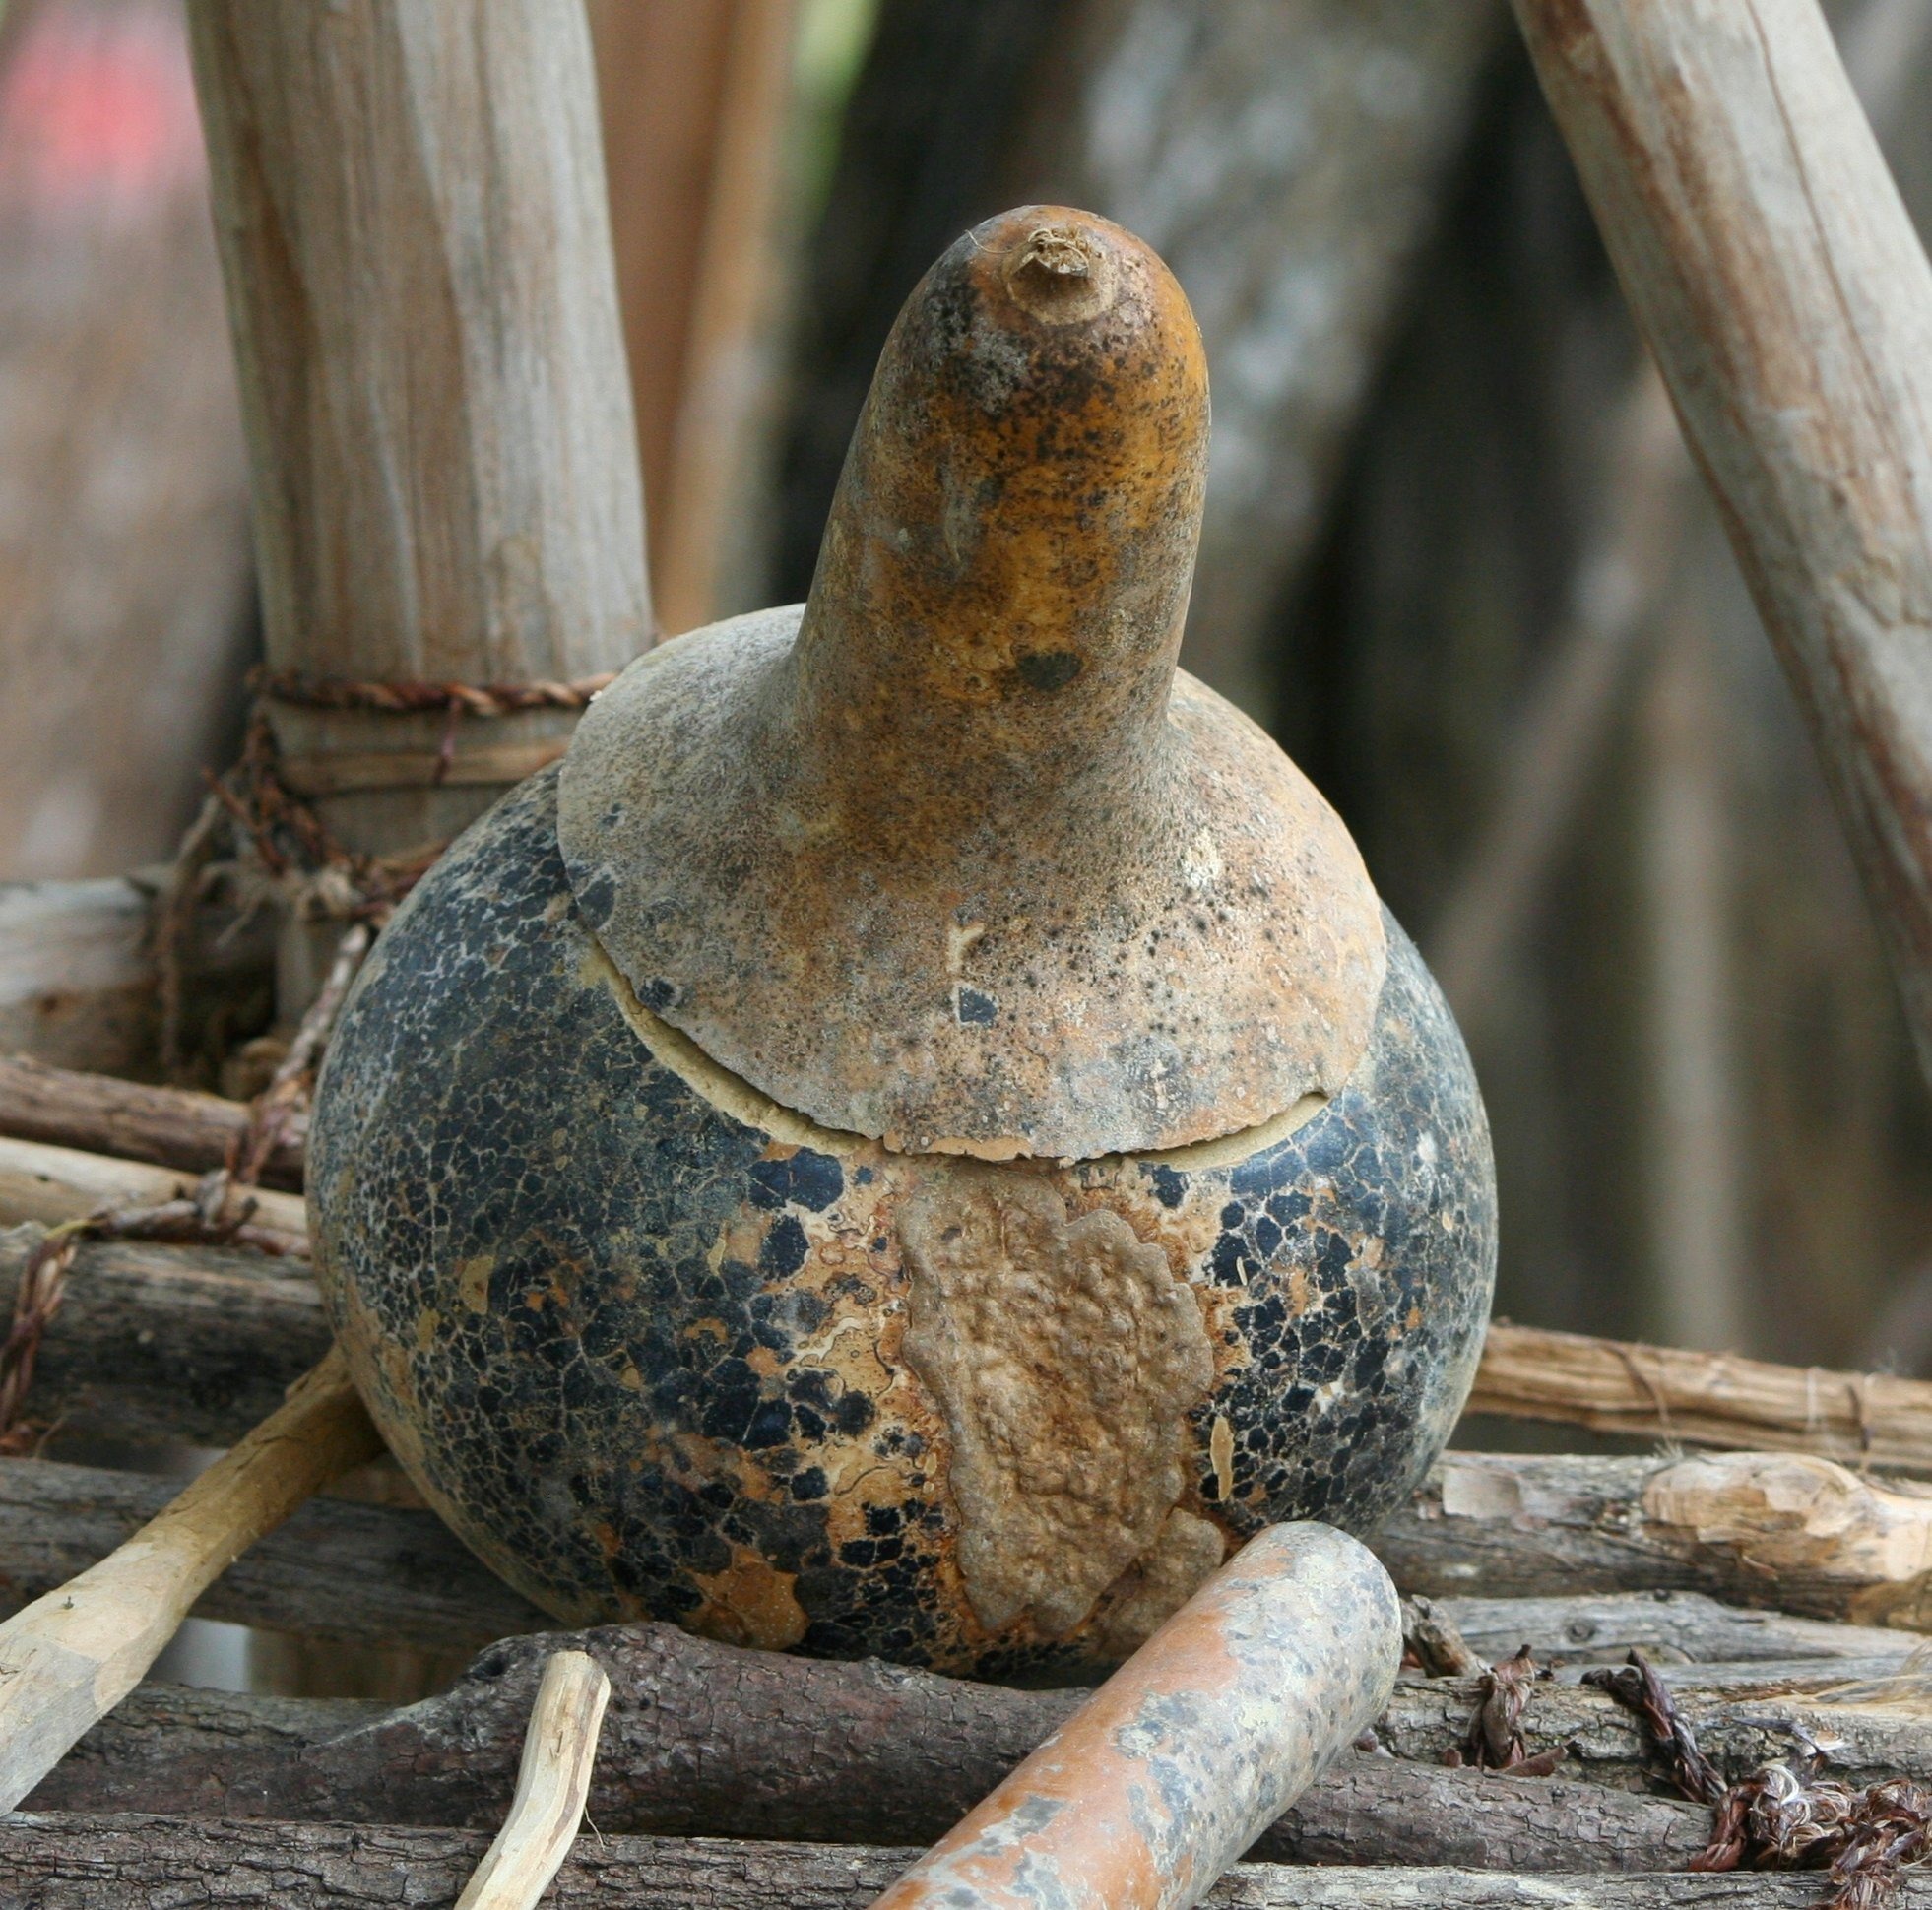
wood, statue, bowl, vessel, gourd, art, temple, lid, carving, native american, virginia indians, gourd bowl